How Did This Get Made?

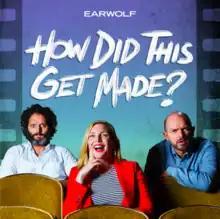

How Did This Get Made? ("HDTGM") is a podcast on the Earwolf network. It is hosted by Paul Scheer, June Diane Raphael and Jason Mantzoukas with occasional substitutes and/or guest hosts. Each episode features the deconstruction and mockery of outlandish films that are widely considered to be the worst.